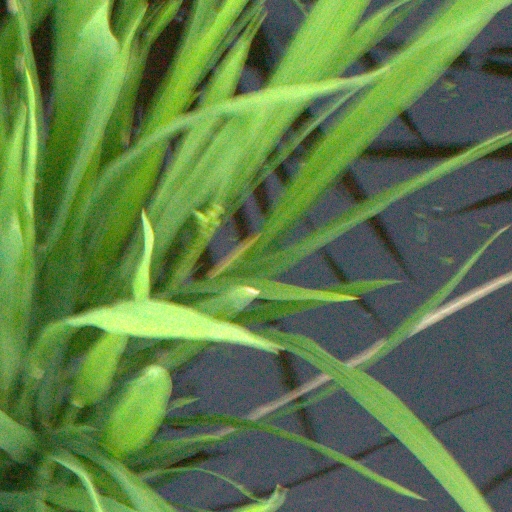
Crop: rice